Yadgir

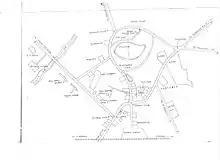
Yadgir Town Map

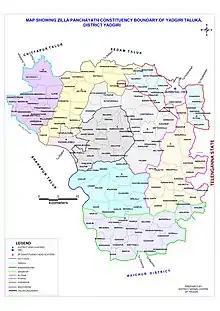
Yadgir Taluk Zilla Panchayat Map before creation Gurmitkal Taluk

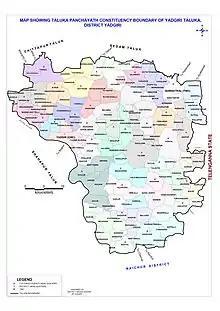
Yadgir Taluk Panchayat Map before creation Gurmitkal Taluk

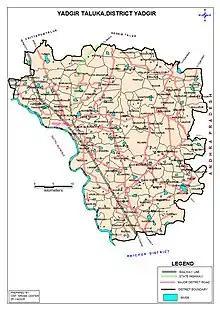
Yadgir Taluk Map before creation Gurmitkal Taluk

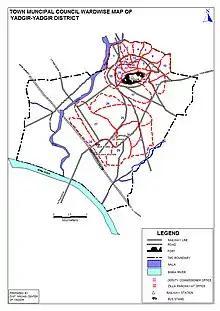
Yadgir TMC Wards

Yadgiri, also spelled as Yādagiri, is a city and the administrative headquarters of Yadgir district in the Indian state of Karnataka. It is also the administrative headquarters of Yadgir Taluku, one of the six taluks of Yadgir.